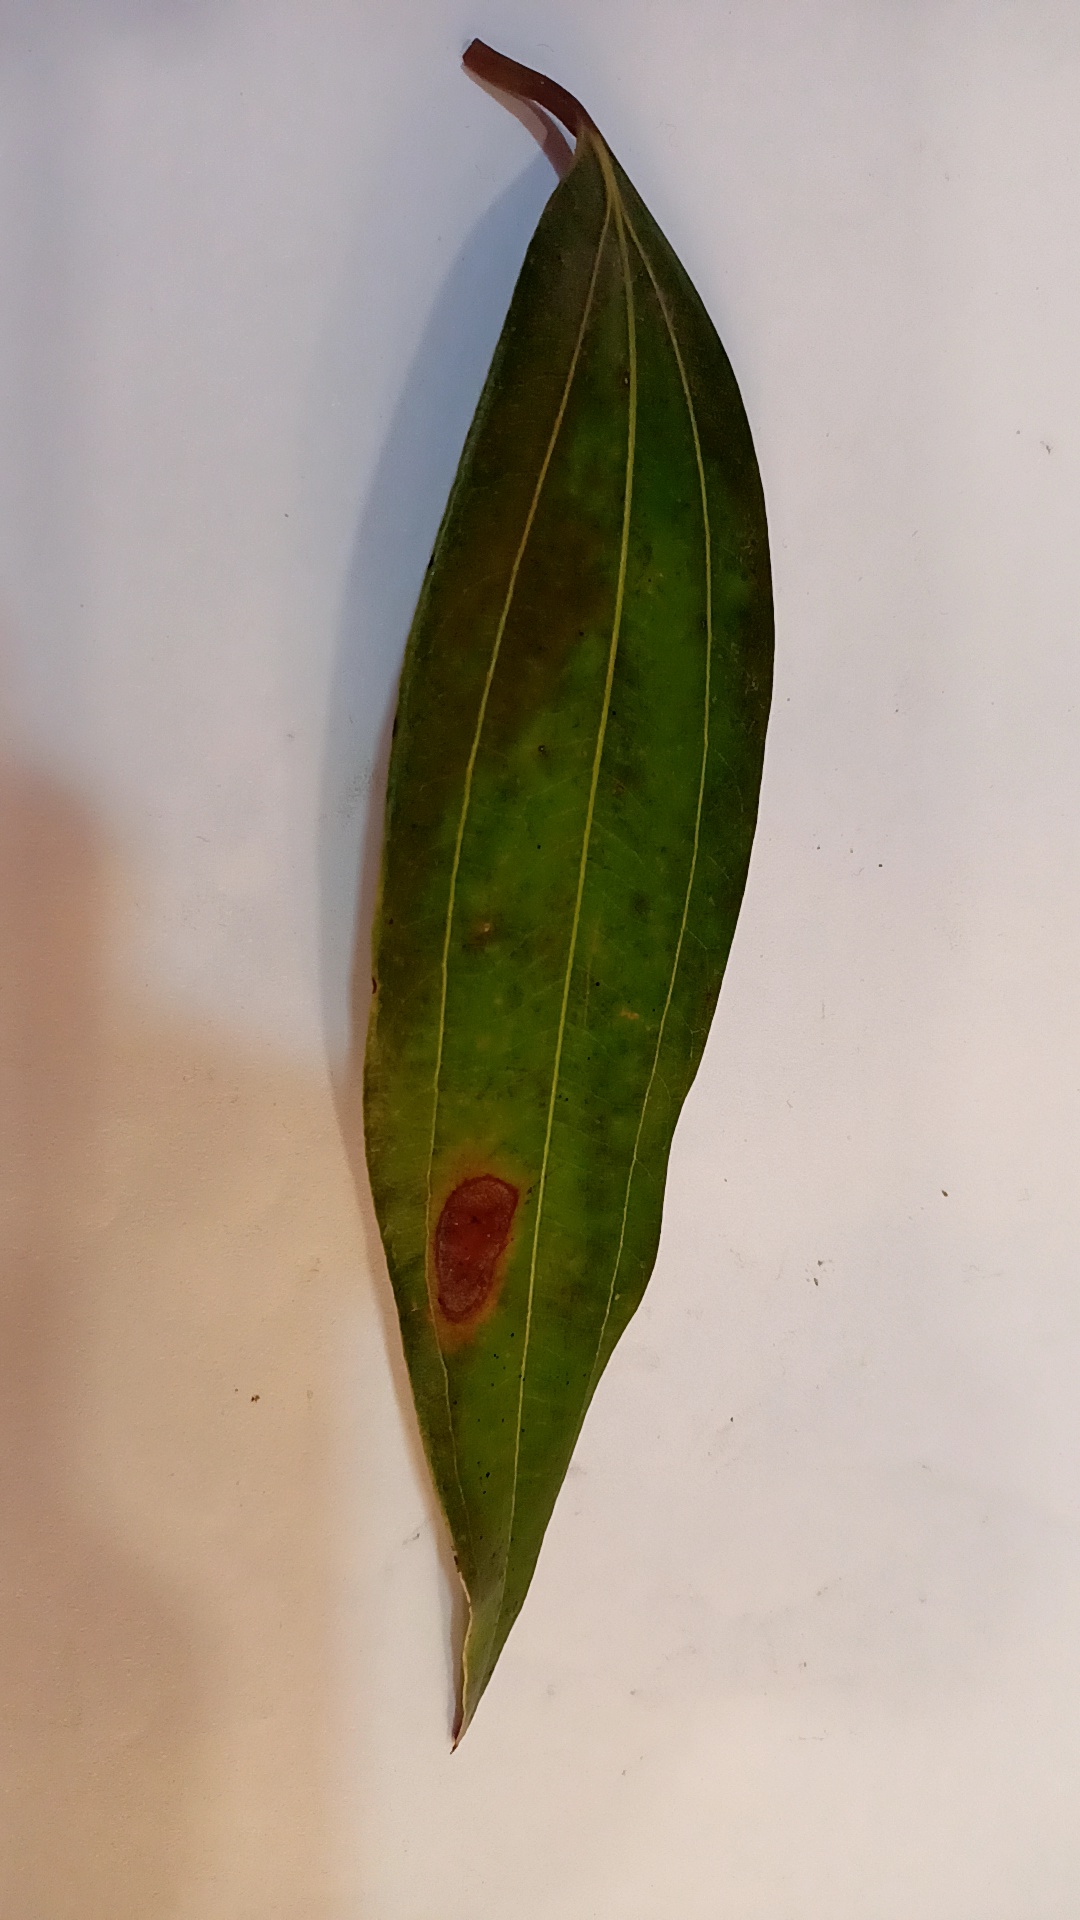
Label: Disease